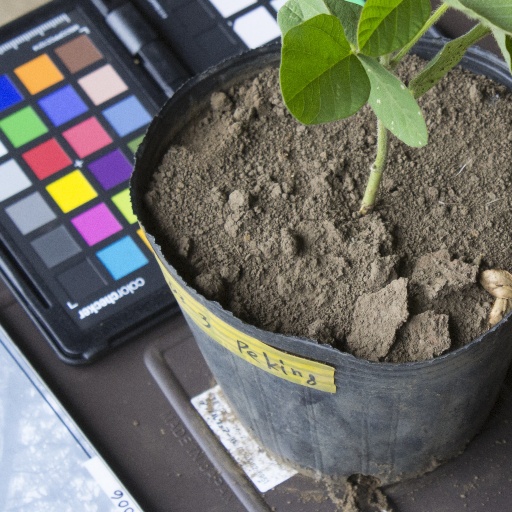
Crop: soybean